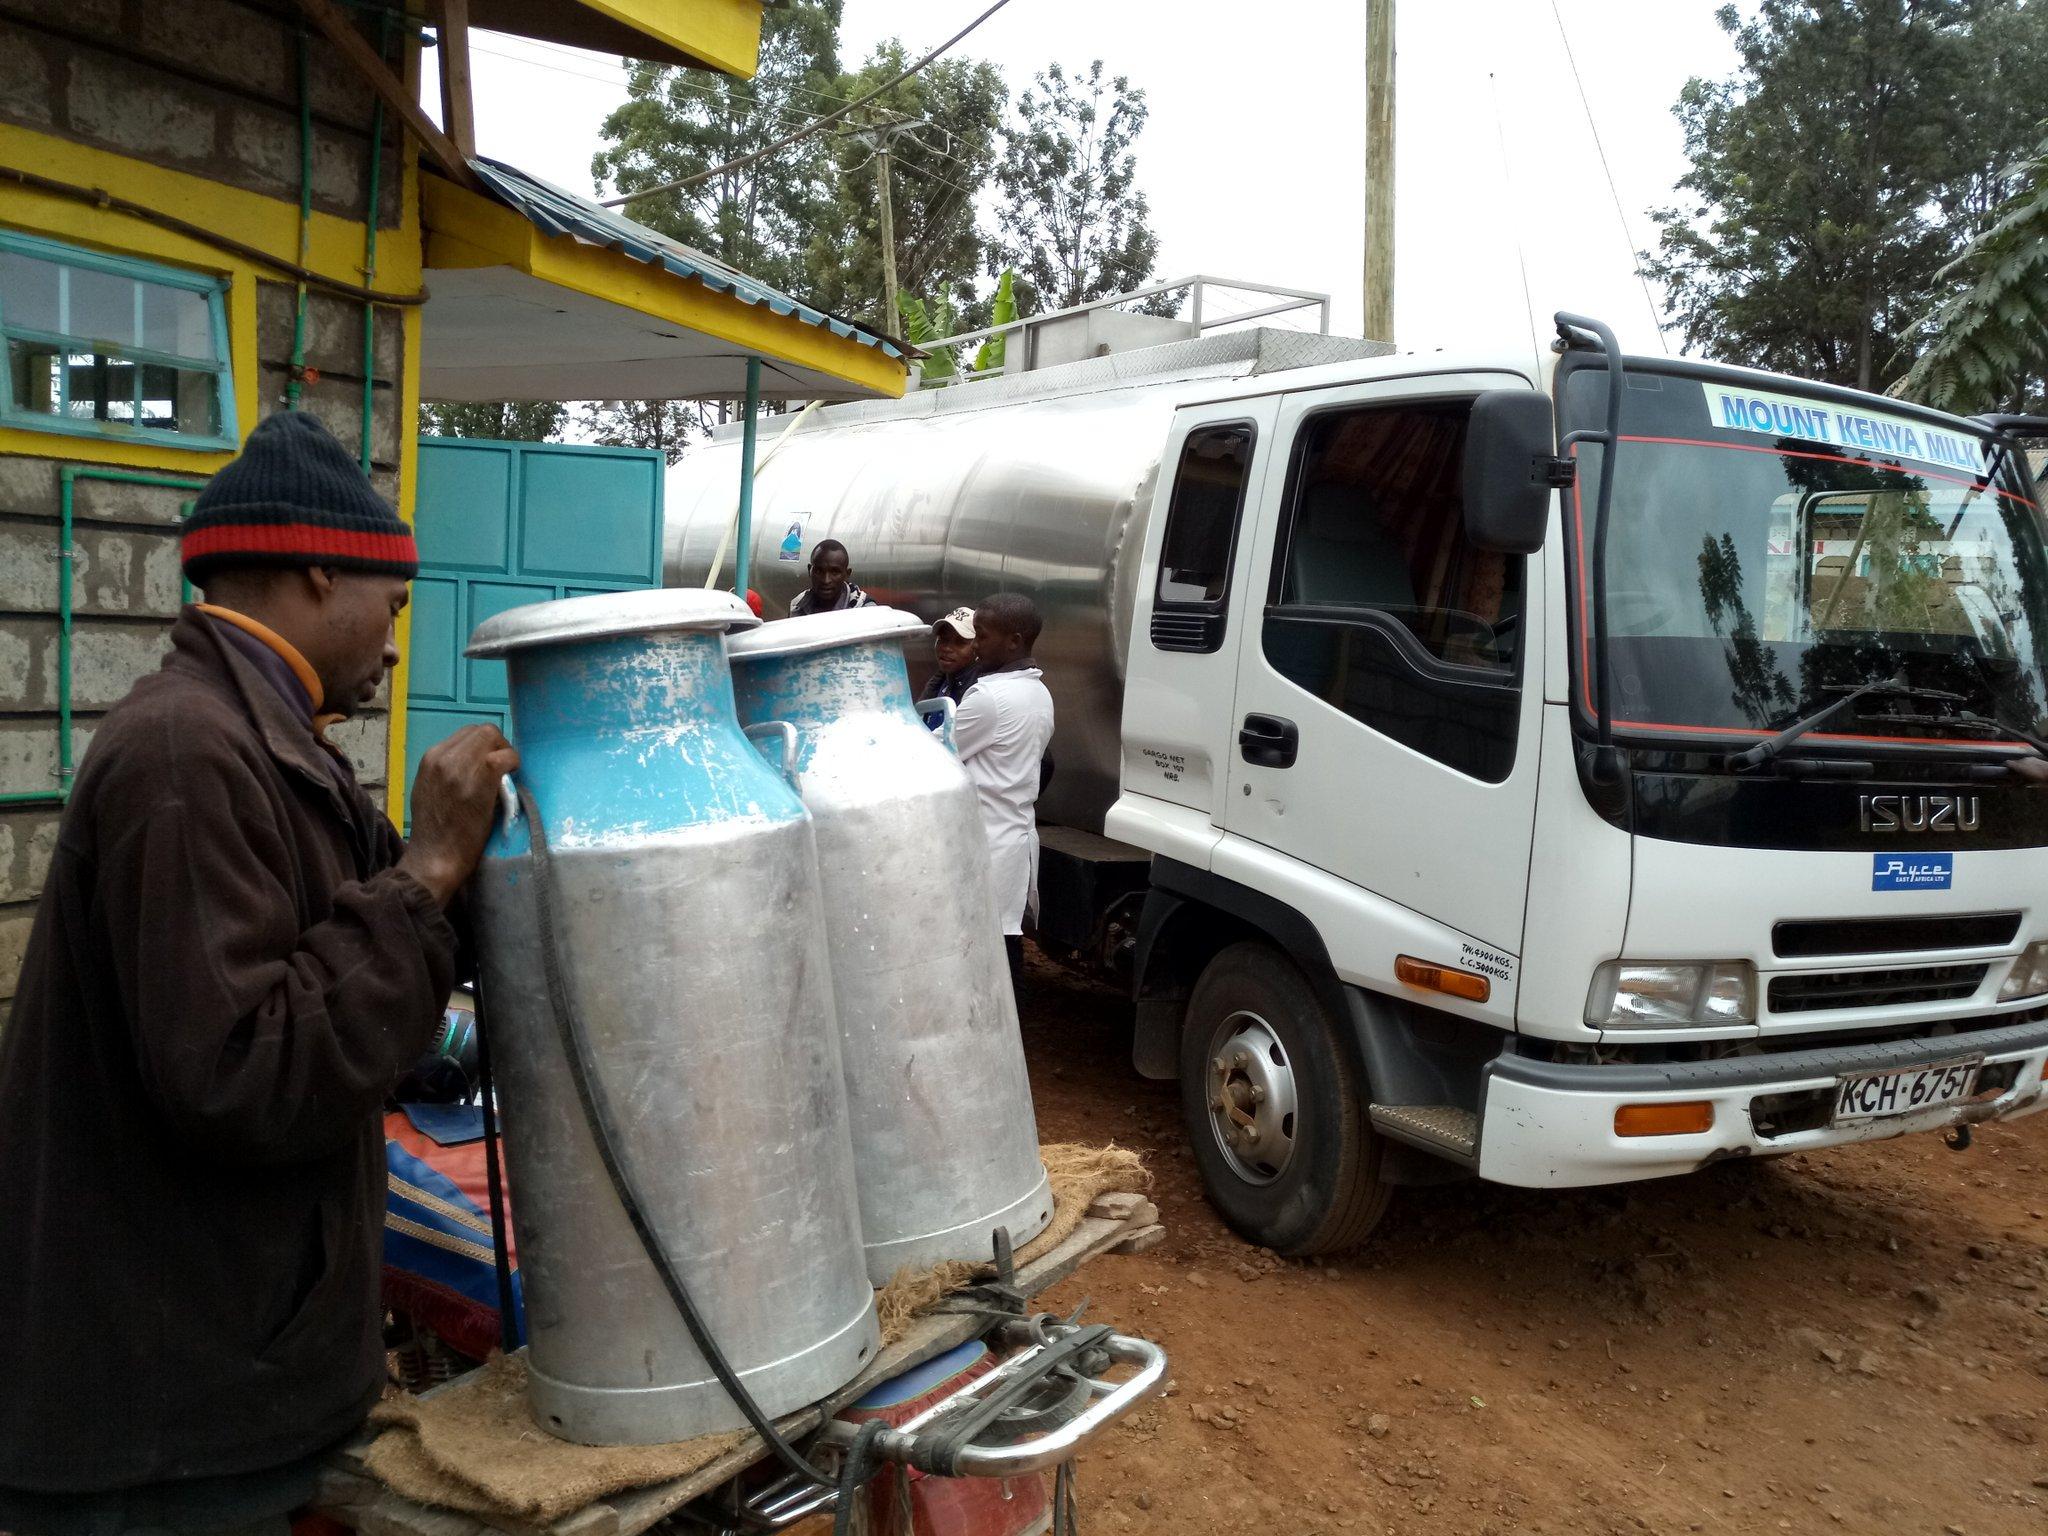
Hii ni gari kubwa lori la maji linaingia nyumbani ,karibu na hapo kuna mtu  wa  bodaboda ambaye ameeka matanki mbili kubwa kwa nyuma anabeba anafungafunga,  haya ni maziwa.Maziwa haya  yanapelekwa sokoni kwa hiyo gari inakuja inachukua  maziwa na inapeleka  kampuni kubwa kubwa kama vile [cs]brookside[cs].